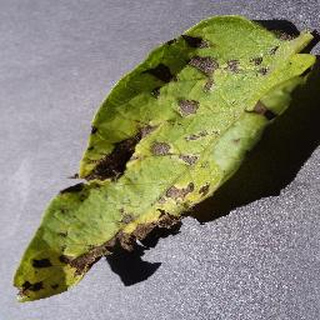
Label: potato_early_blight